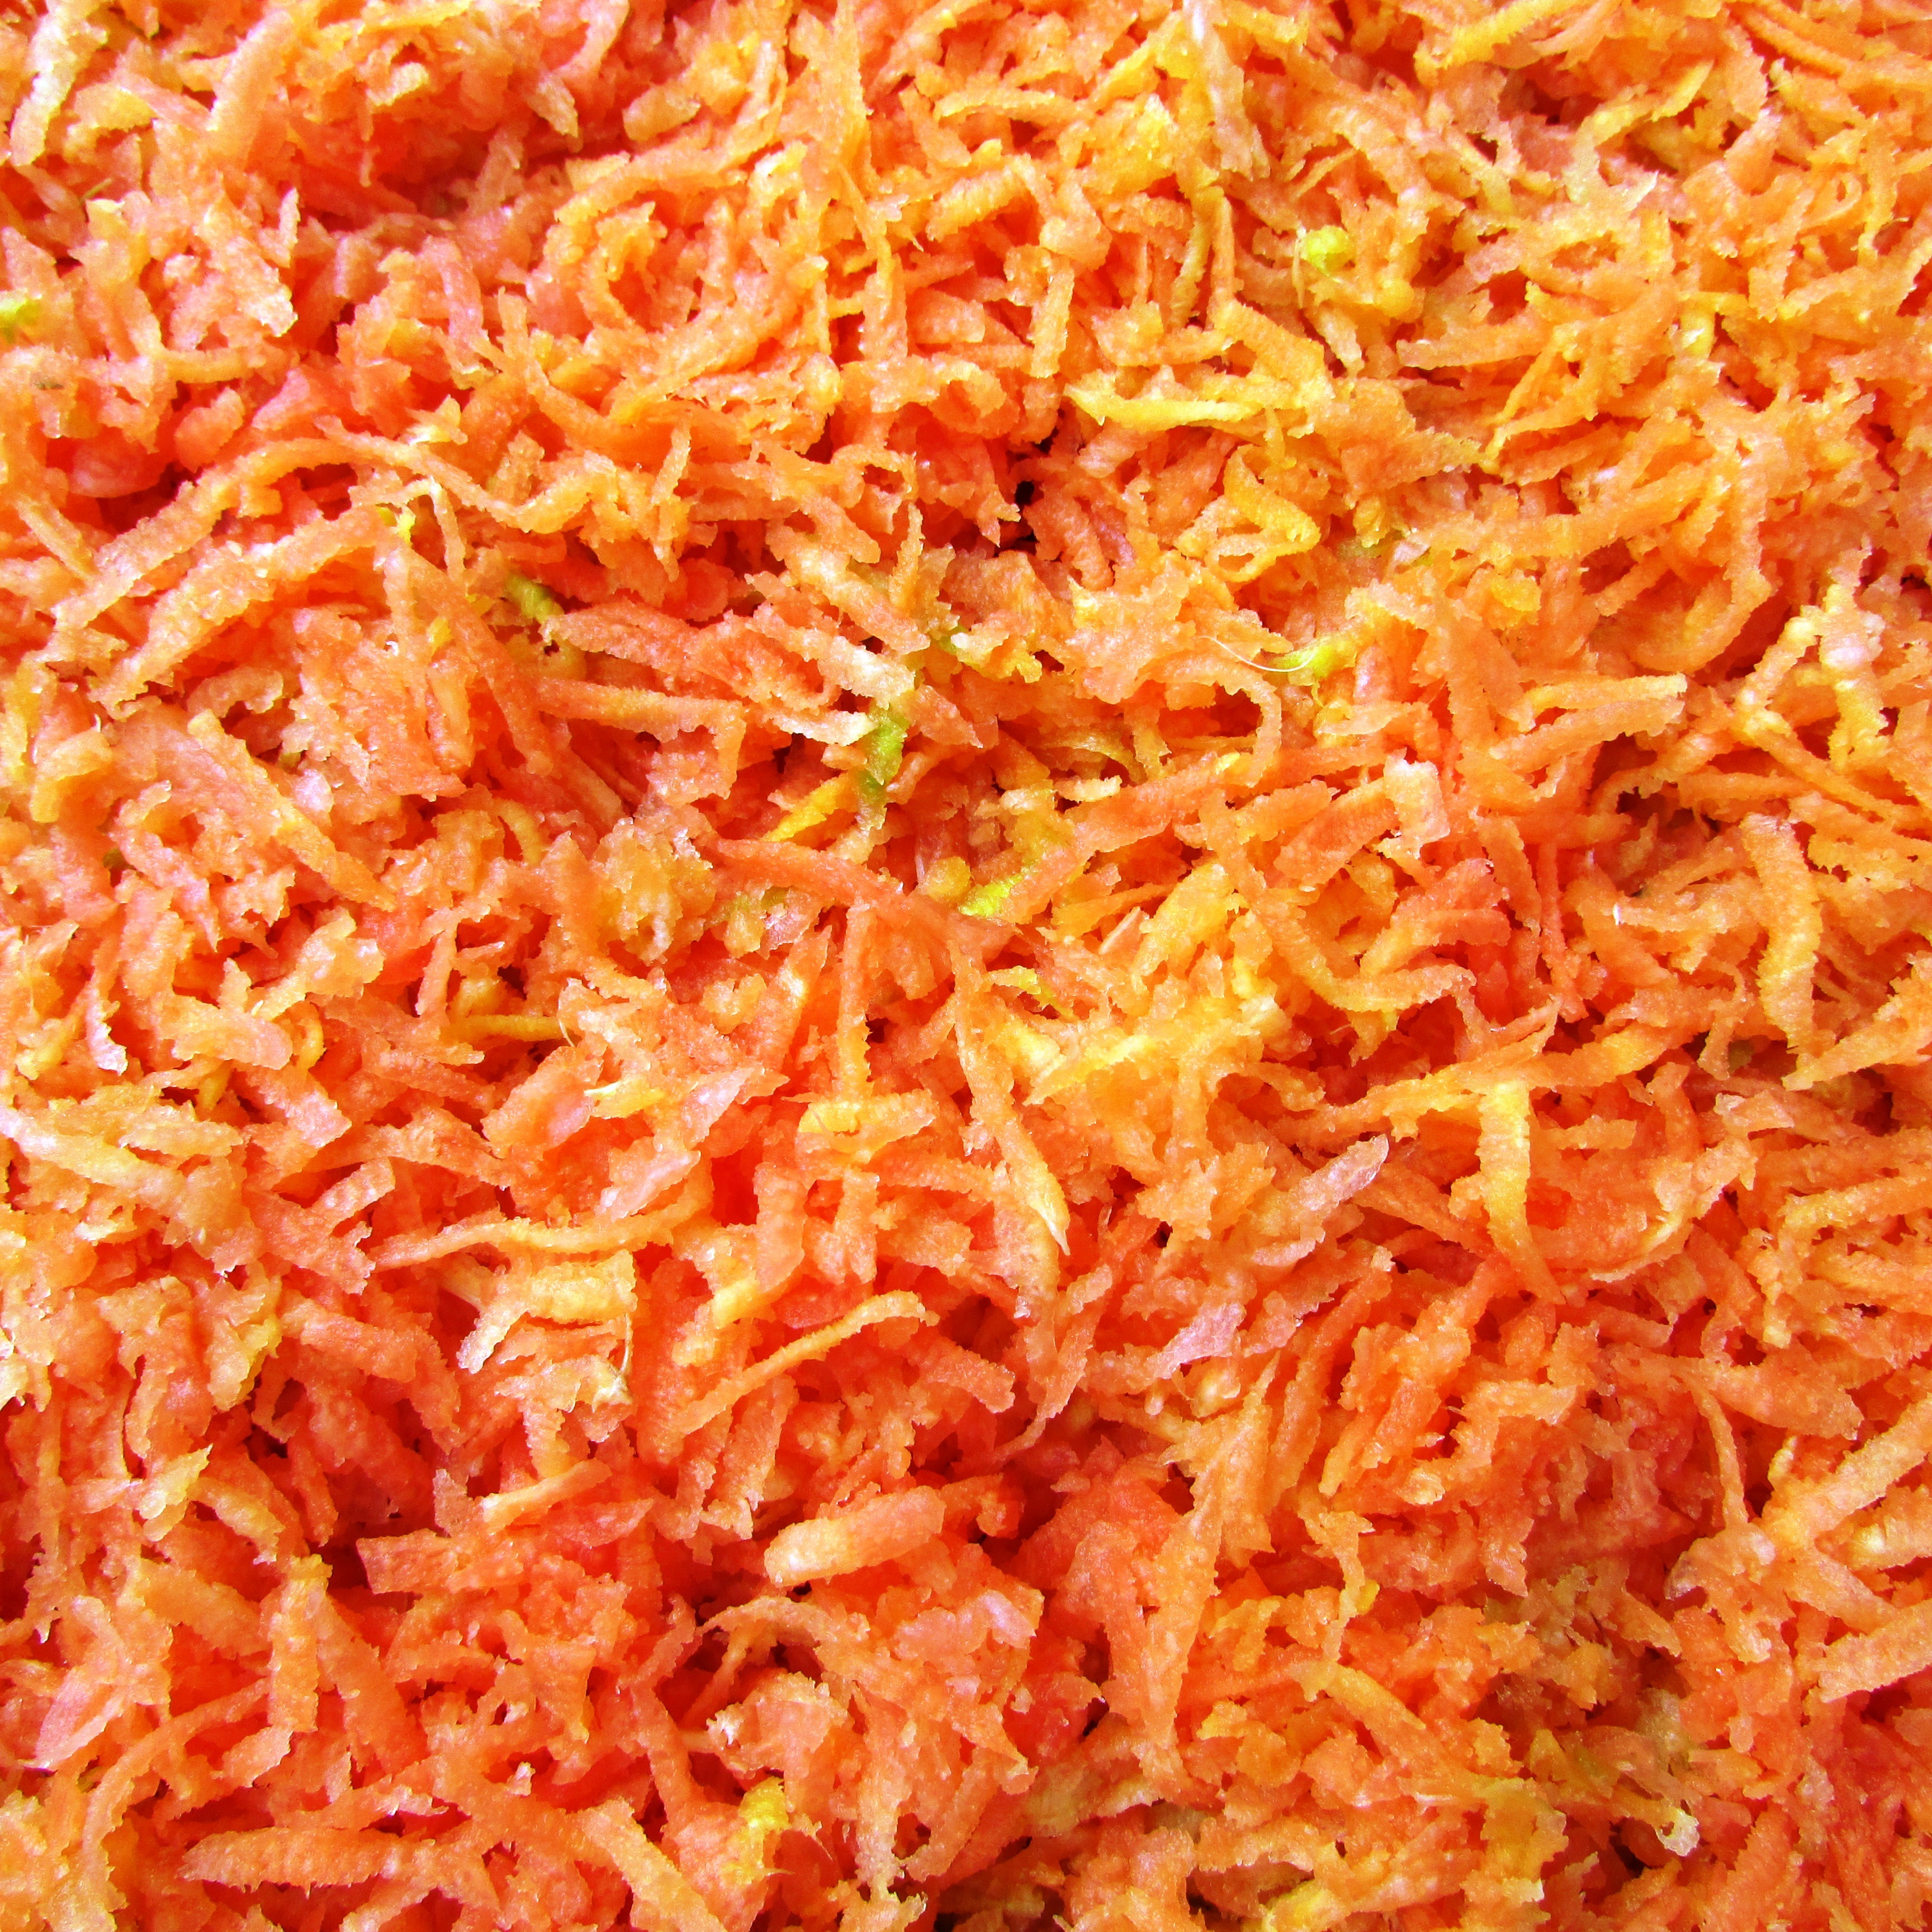
dish, food, salad, produce, vegetable, dharwad, carrot, vegetables, india, sliced, flowering plant, land plant, raspers, graters, uncooked vegetarian food